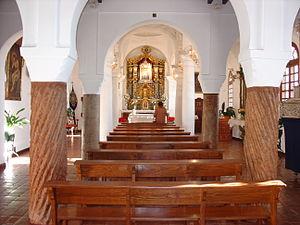
Archidona est une ville et une municipalité de la province de Malaga, dans la communauté autonome d'Andalousie en Espagne. C'est le chef-lieu de la comarque du Nord-est de Málaga.